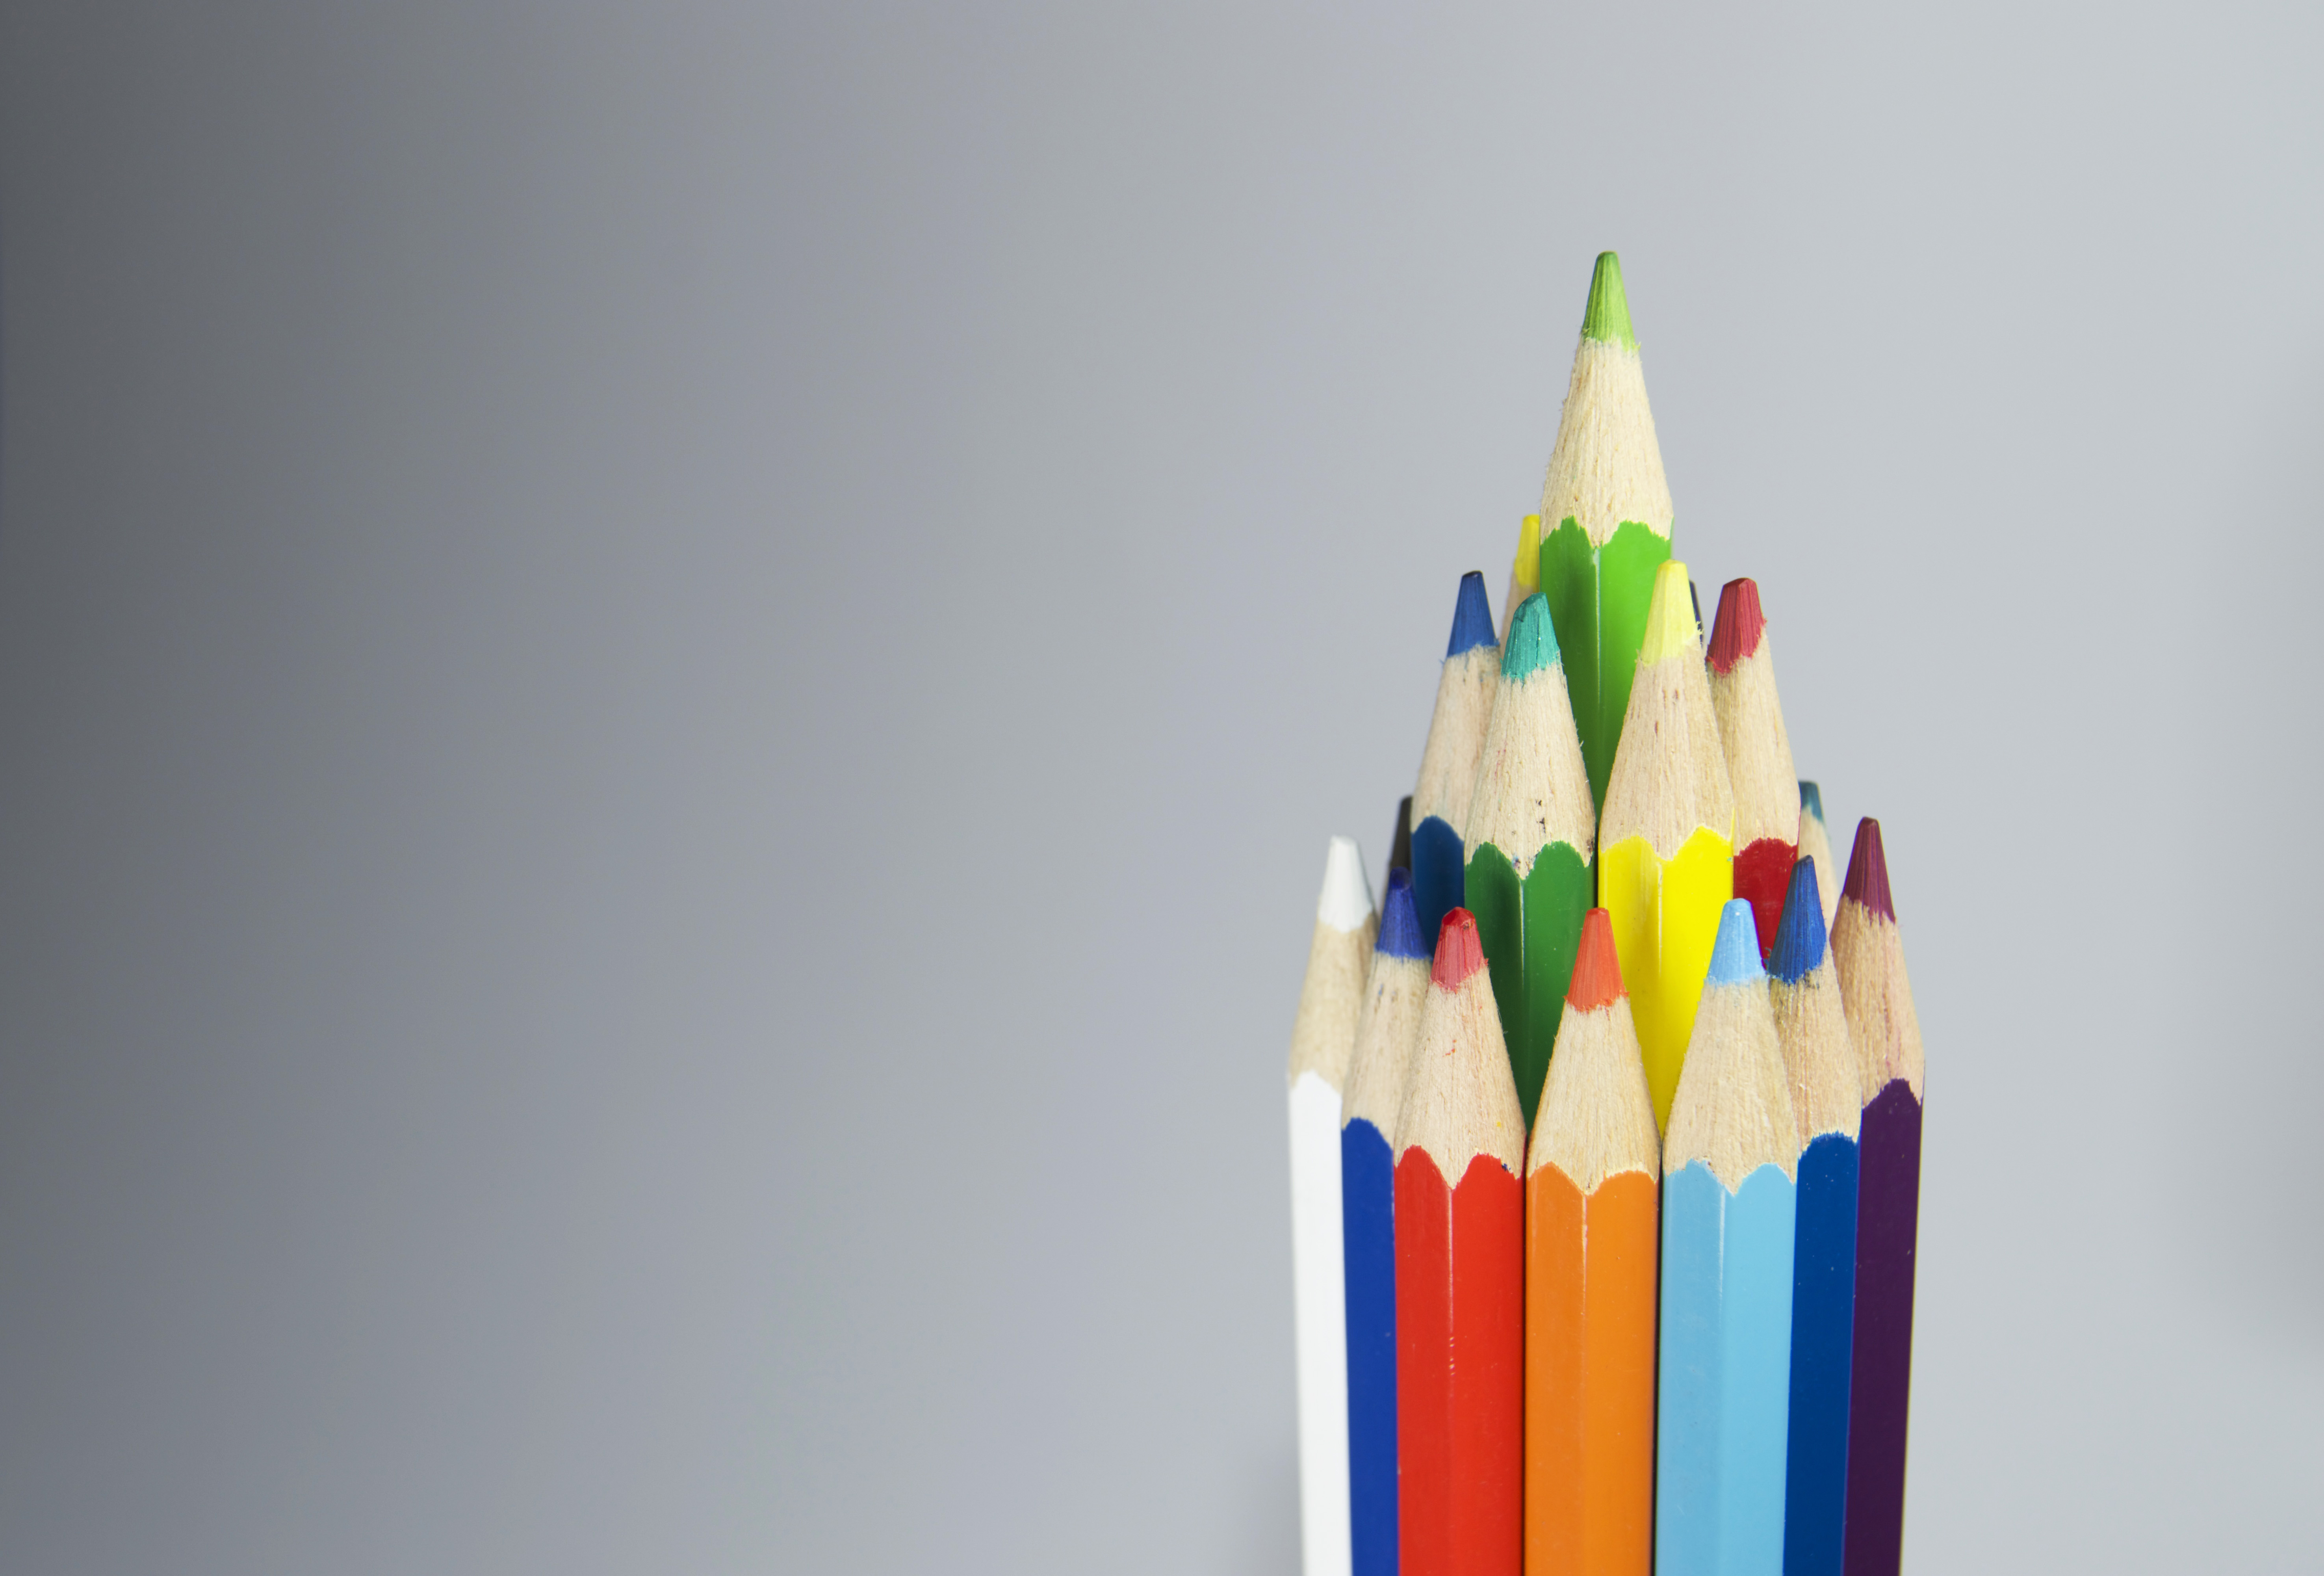
pencil, colourful, color, colorful, art, colors, palette, creativity, pens, colours, pencils, crayons, shape